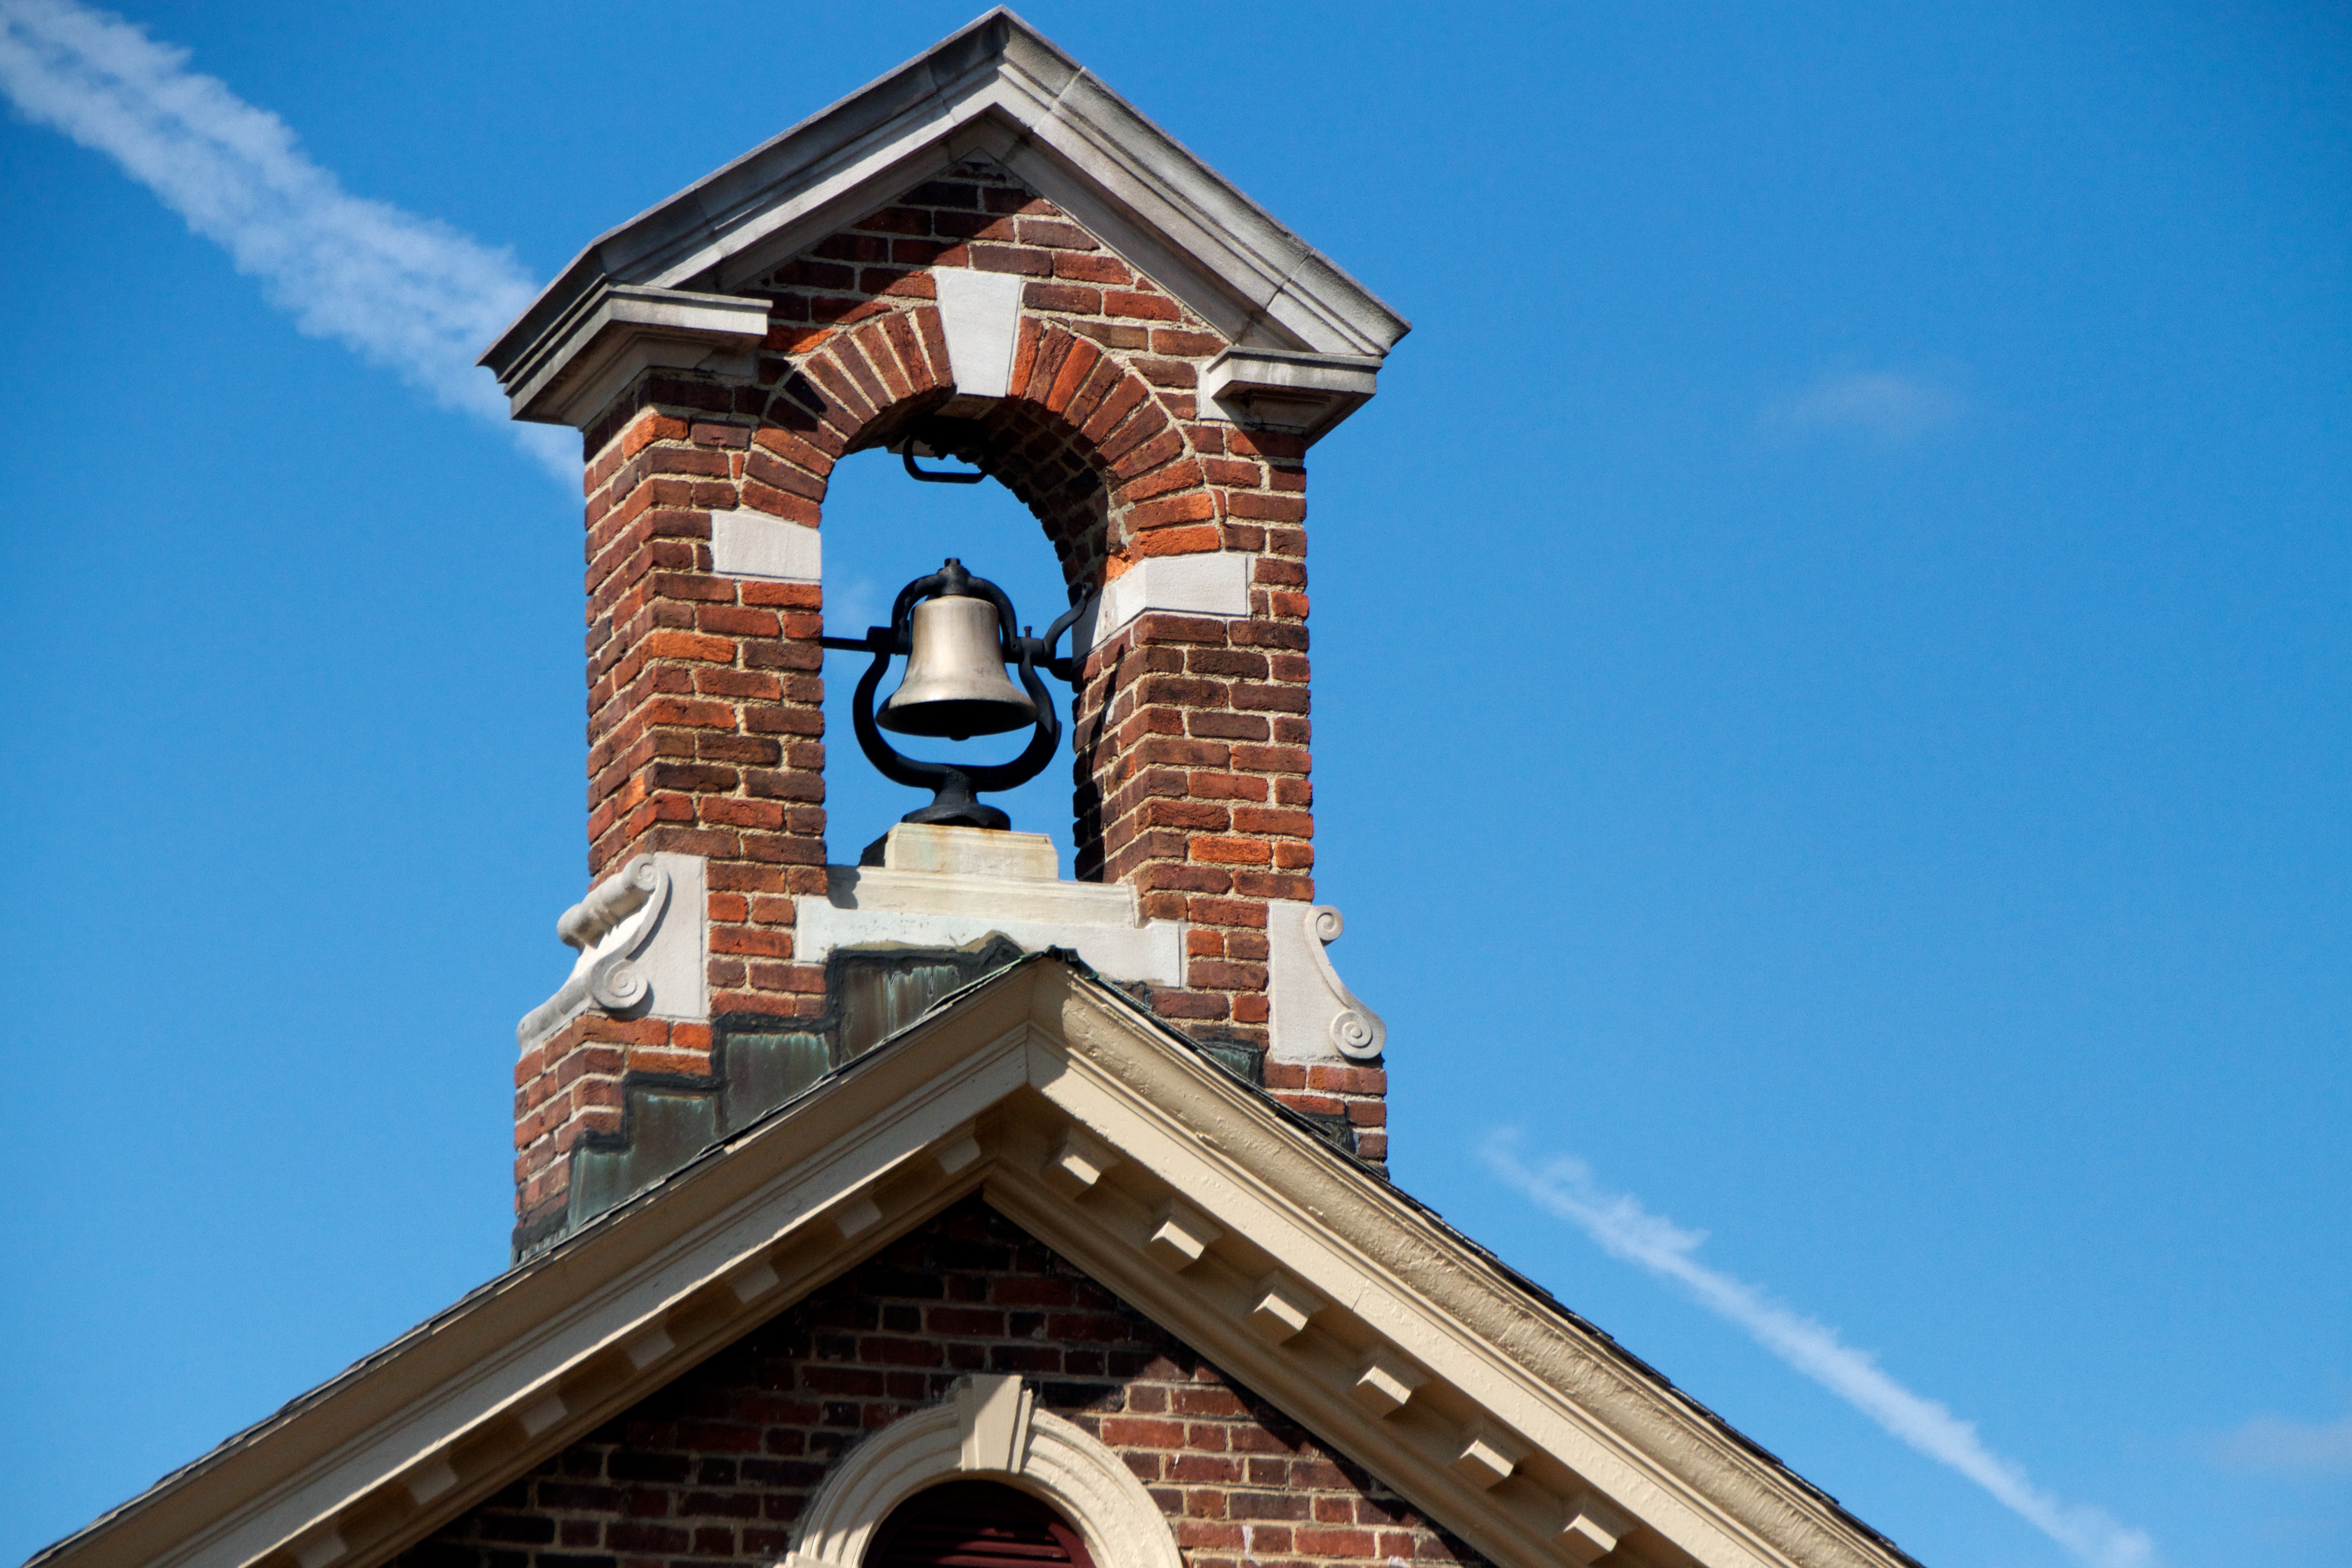
architecture, building, tower, landmark, facade, place of worship, clock tower, bell tower, steeple